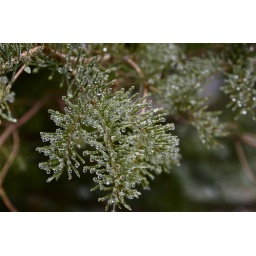
Pine tree in the mountains in Idaho. I loved the way that the water droplets had formed on the branches.